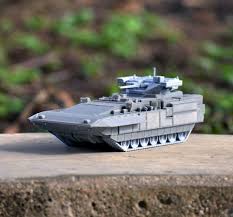
Label: BMP-T15